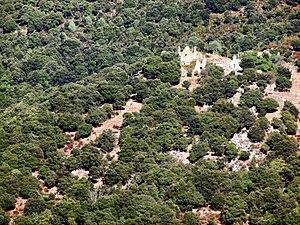
Pietralba est une commune française située dans la circonscription départementale de la Haute-Corse et le territoire de la collectivité de Corse. Elle appartient à l'ancienne piève de Canale.